Arctic Refuge drilling controversy

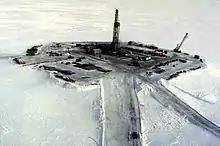
Mars Ice Island, a 60-day offshore exploratory well off Cape Halkett, over from Nuiqsut, Alaska

The question of whether to drill for oil in the Arctic National Wildlife Refuge (ANWR) has been an ongoing political controversy in the United States since 1977. As of 2017, Republicans have attempted to allow drilling in ANWR almost fifty times, finally being successful with the passage of the Tax Cuts and Jobs Act of 2017.